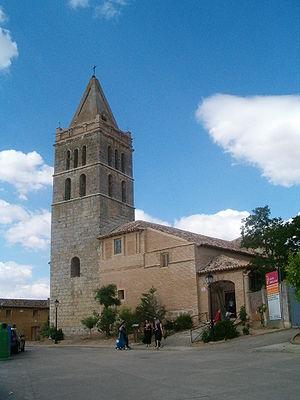
Gatón de Campos est une commune de la province de Valladolid dans la communauté autonome de Castille-et-León en Espagne.